Pauline Léon

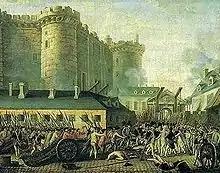
The Storming of the Bastille

The French Revolution generated political excitement and sometimes violent unrest. Witnessing this unrest stirred Léon to action, and she became a radical for the revolutionary cause. In 1789 at the beginning of the Revolution, she joined in the famous Storming of the Bastille, even carrying her own pike. A couple years later, in 1791, she again joined a passionate political crowd and risked her life by signing the Cordeliers' republican petition at the Champ de Mars.